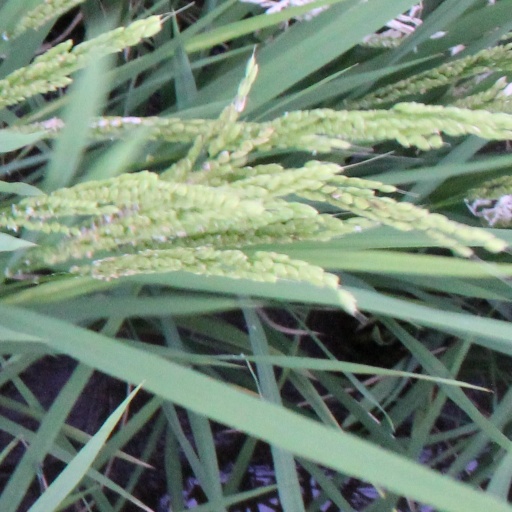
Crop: rice